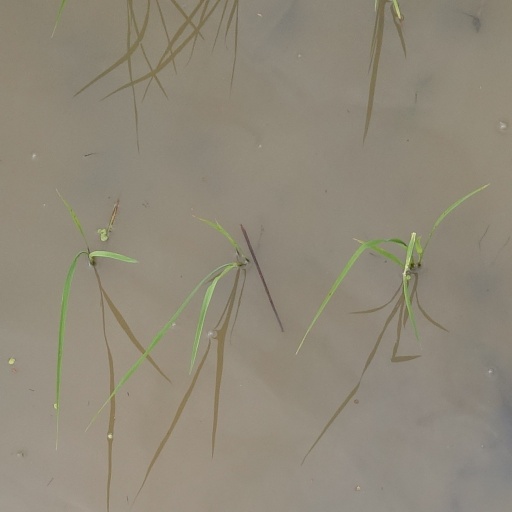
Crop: rice